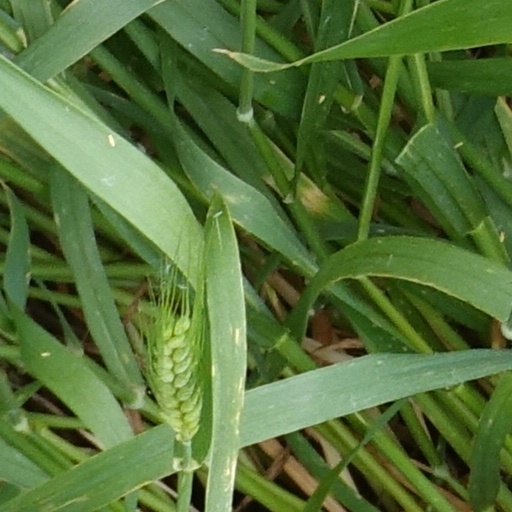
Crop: wheat